Sleeping Beauty (1959 film)

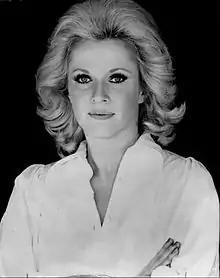
Mary Costa, who provided the voice of Princess Aurora

Walt Disney spent three years searching for a voice for Princess Aurora, and considered shelving the project entirely before Mary Costa was cast by June 1952. She was invited to audition by composer Walter Schumann, who heard her singing at a dinner party for the entertainment industry. Born in Knoxville, Tennessee, Costa had a strong Southern accent, which nearly prevented her from being cast until she proved that she could sustain a British accent. Disney personally contacted Costa within hours of her audition to confirm that she had the role. Before Costa was cast, LP records by forty female singers were heard by the story artists, and fifteen of them auditioned. Costa recorded her lines for three years, from 1952 to 1955. Twenty singers auditioned for the role of Prince Phillip, and Bill Shirley, who had a high baritone voice and experience in light opera, was the final choice. Before Shirley and Costa were selected, they made audition records together to determine if their voices complemented each other. Disney was convinced that they did, and approved the casting.